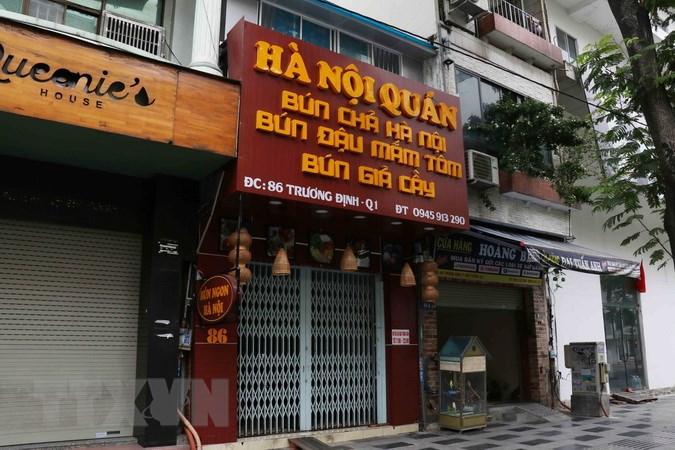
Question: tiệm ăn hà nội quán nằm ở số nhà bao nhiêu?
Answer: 86